Millôr Fernandes

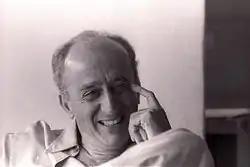

Millôr Fernandes (August 16, 1923 – March 27, 2012) was a Brazilian writer, journalist, cartoonist, humorist and playwright. Born Milton Viola Fernandes, his birth was registered on May 27, 1924; the handwriting on his birth certificate rendered the name "Millôr", which he adopted as his official name.